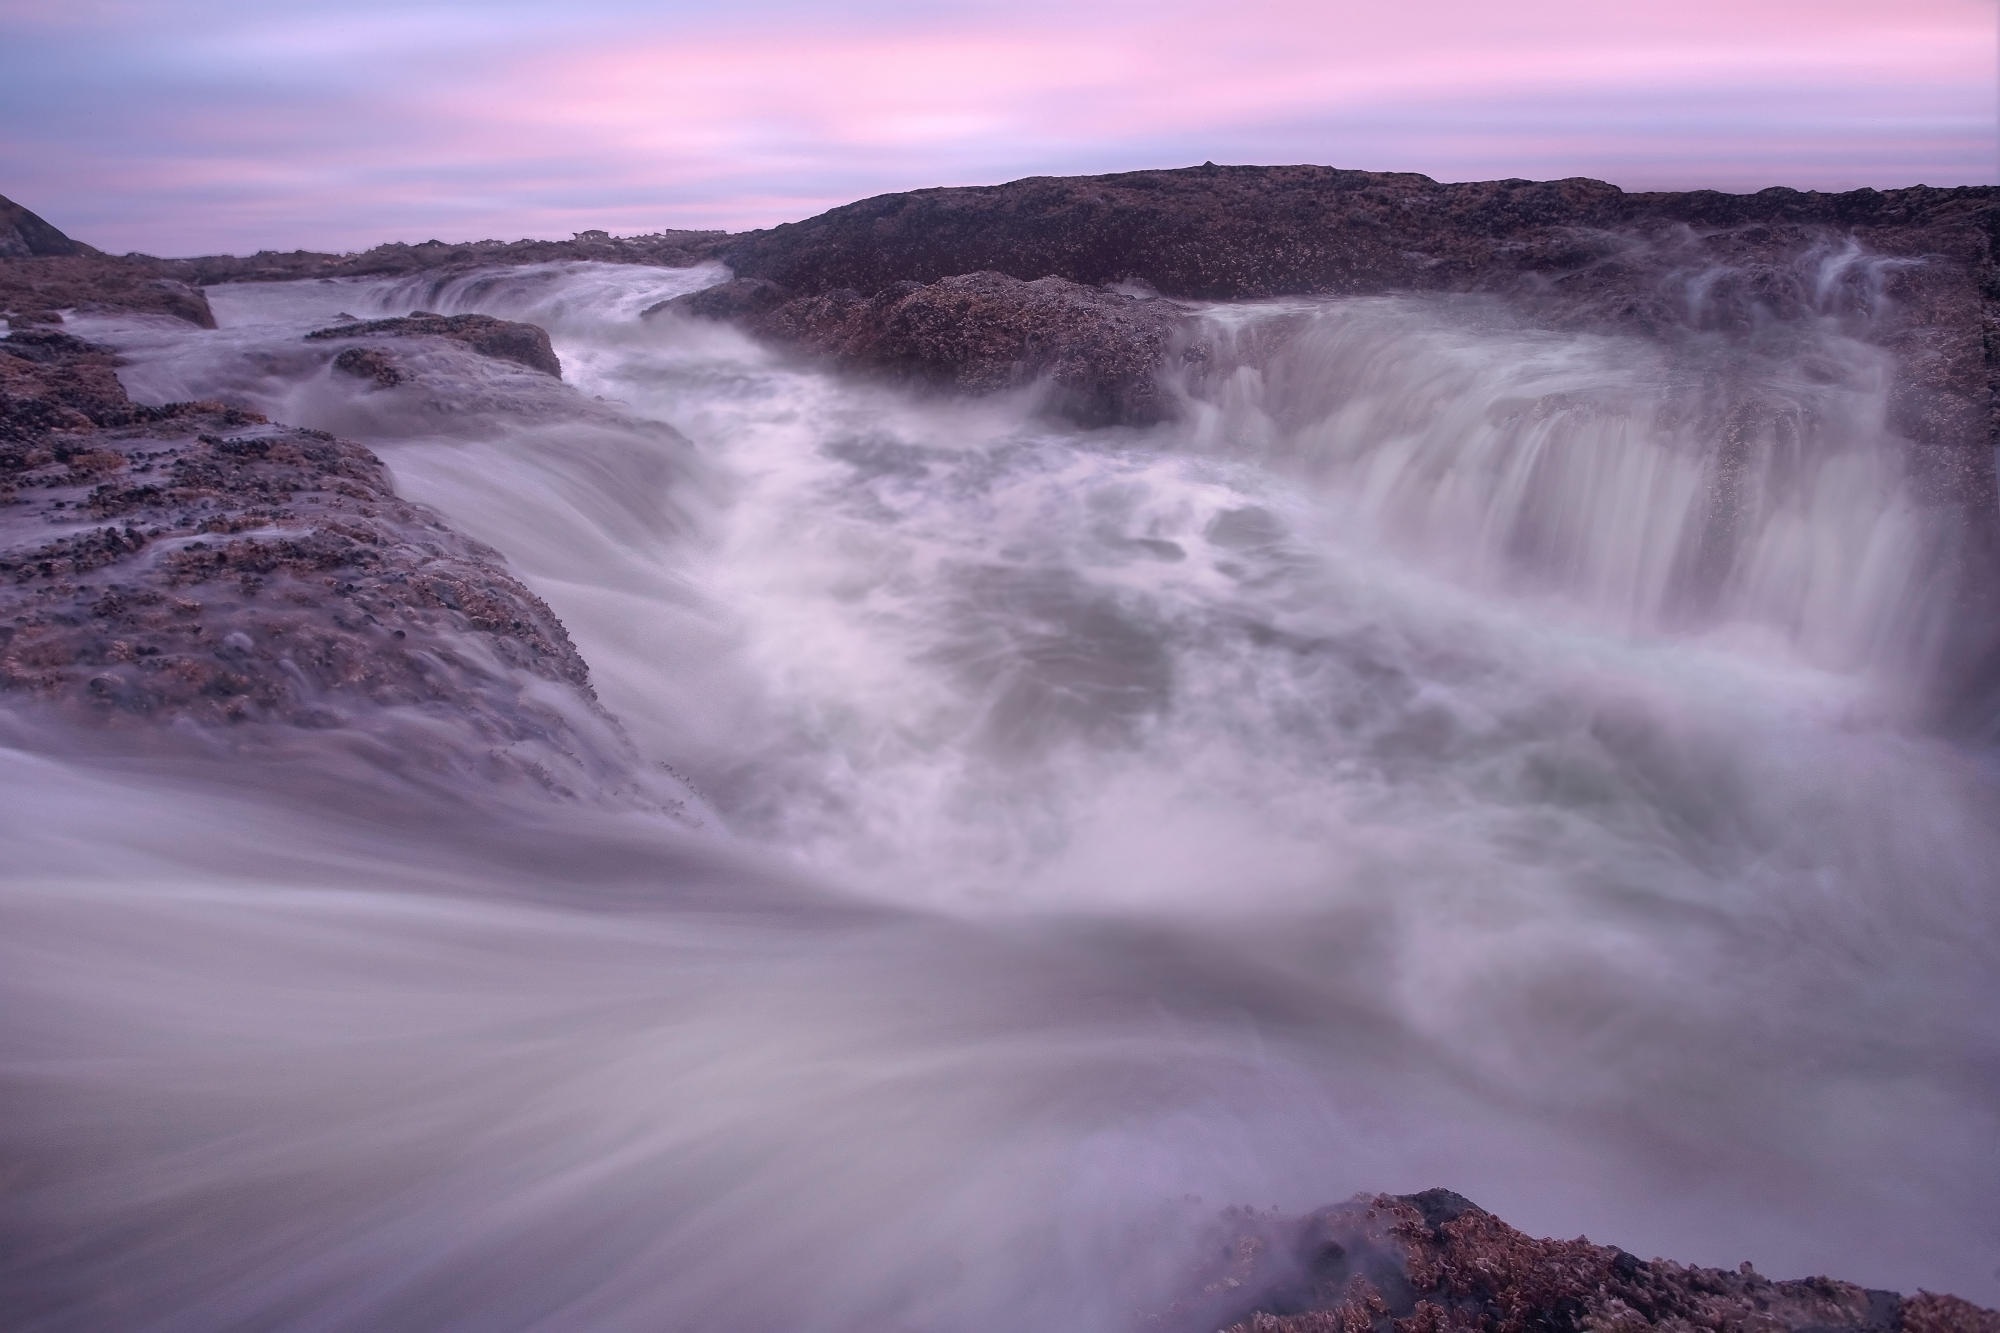
beach, landscape, sea, coast, water, nature, sand, rock, ocean, horizon, waterfall, cloud, sky, sunrise, mist, morning, shore, wave, dawn, dusk, weather, rapid, tourism, body of water, mar, vista, water feature, beira mar, atmospheric phenomenon, wind wave